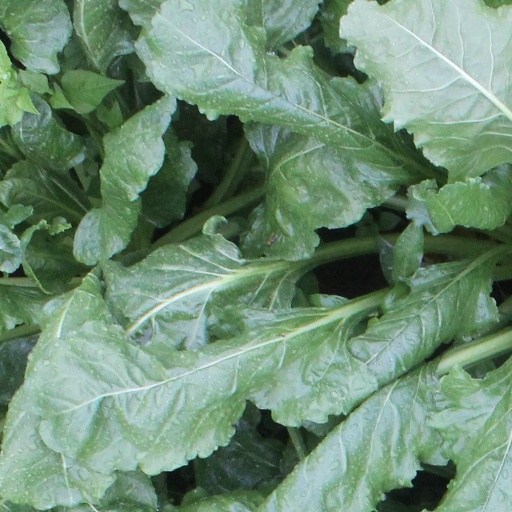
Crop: sugar beet